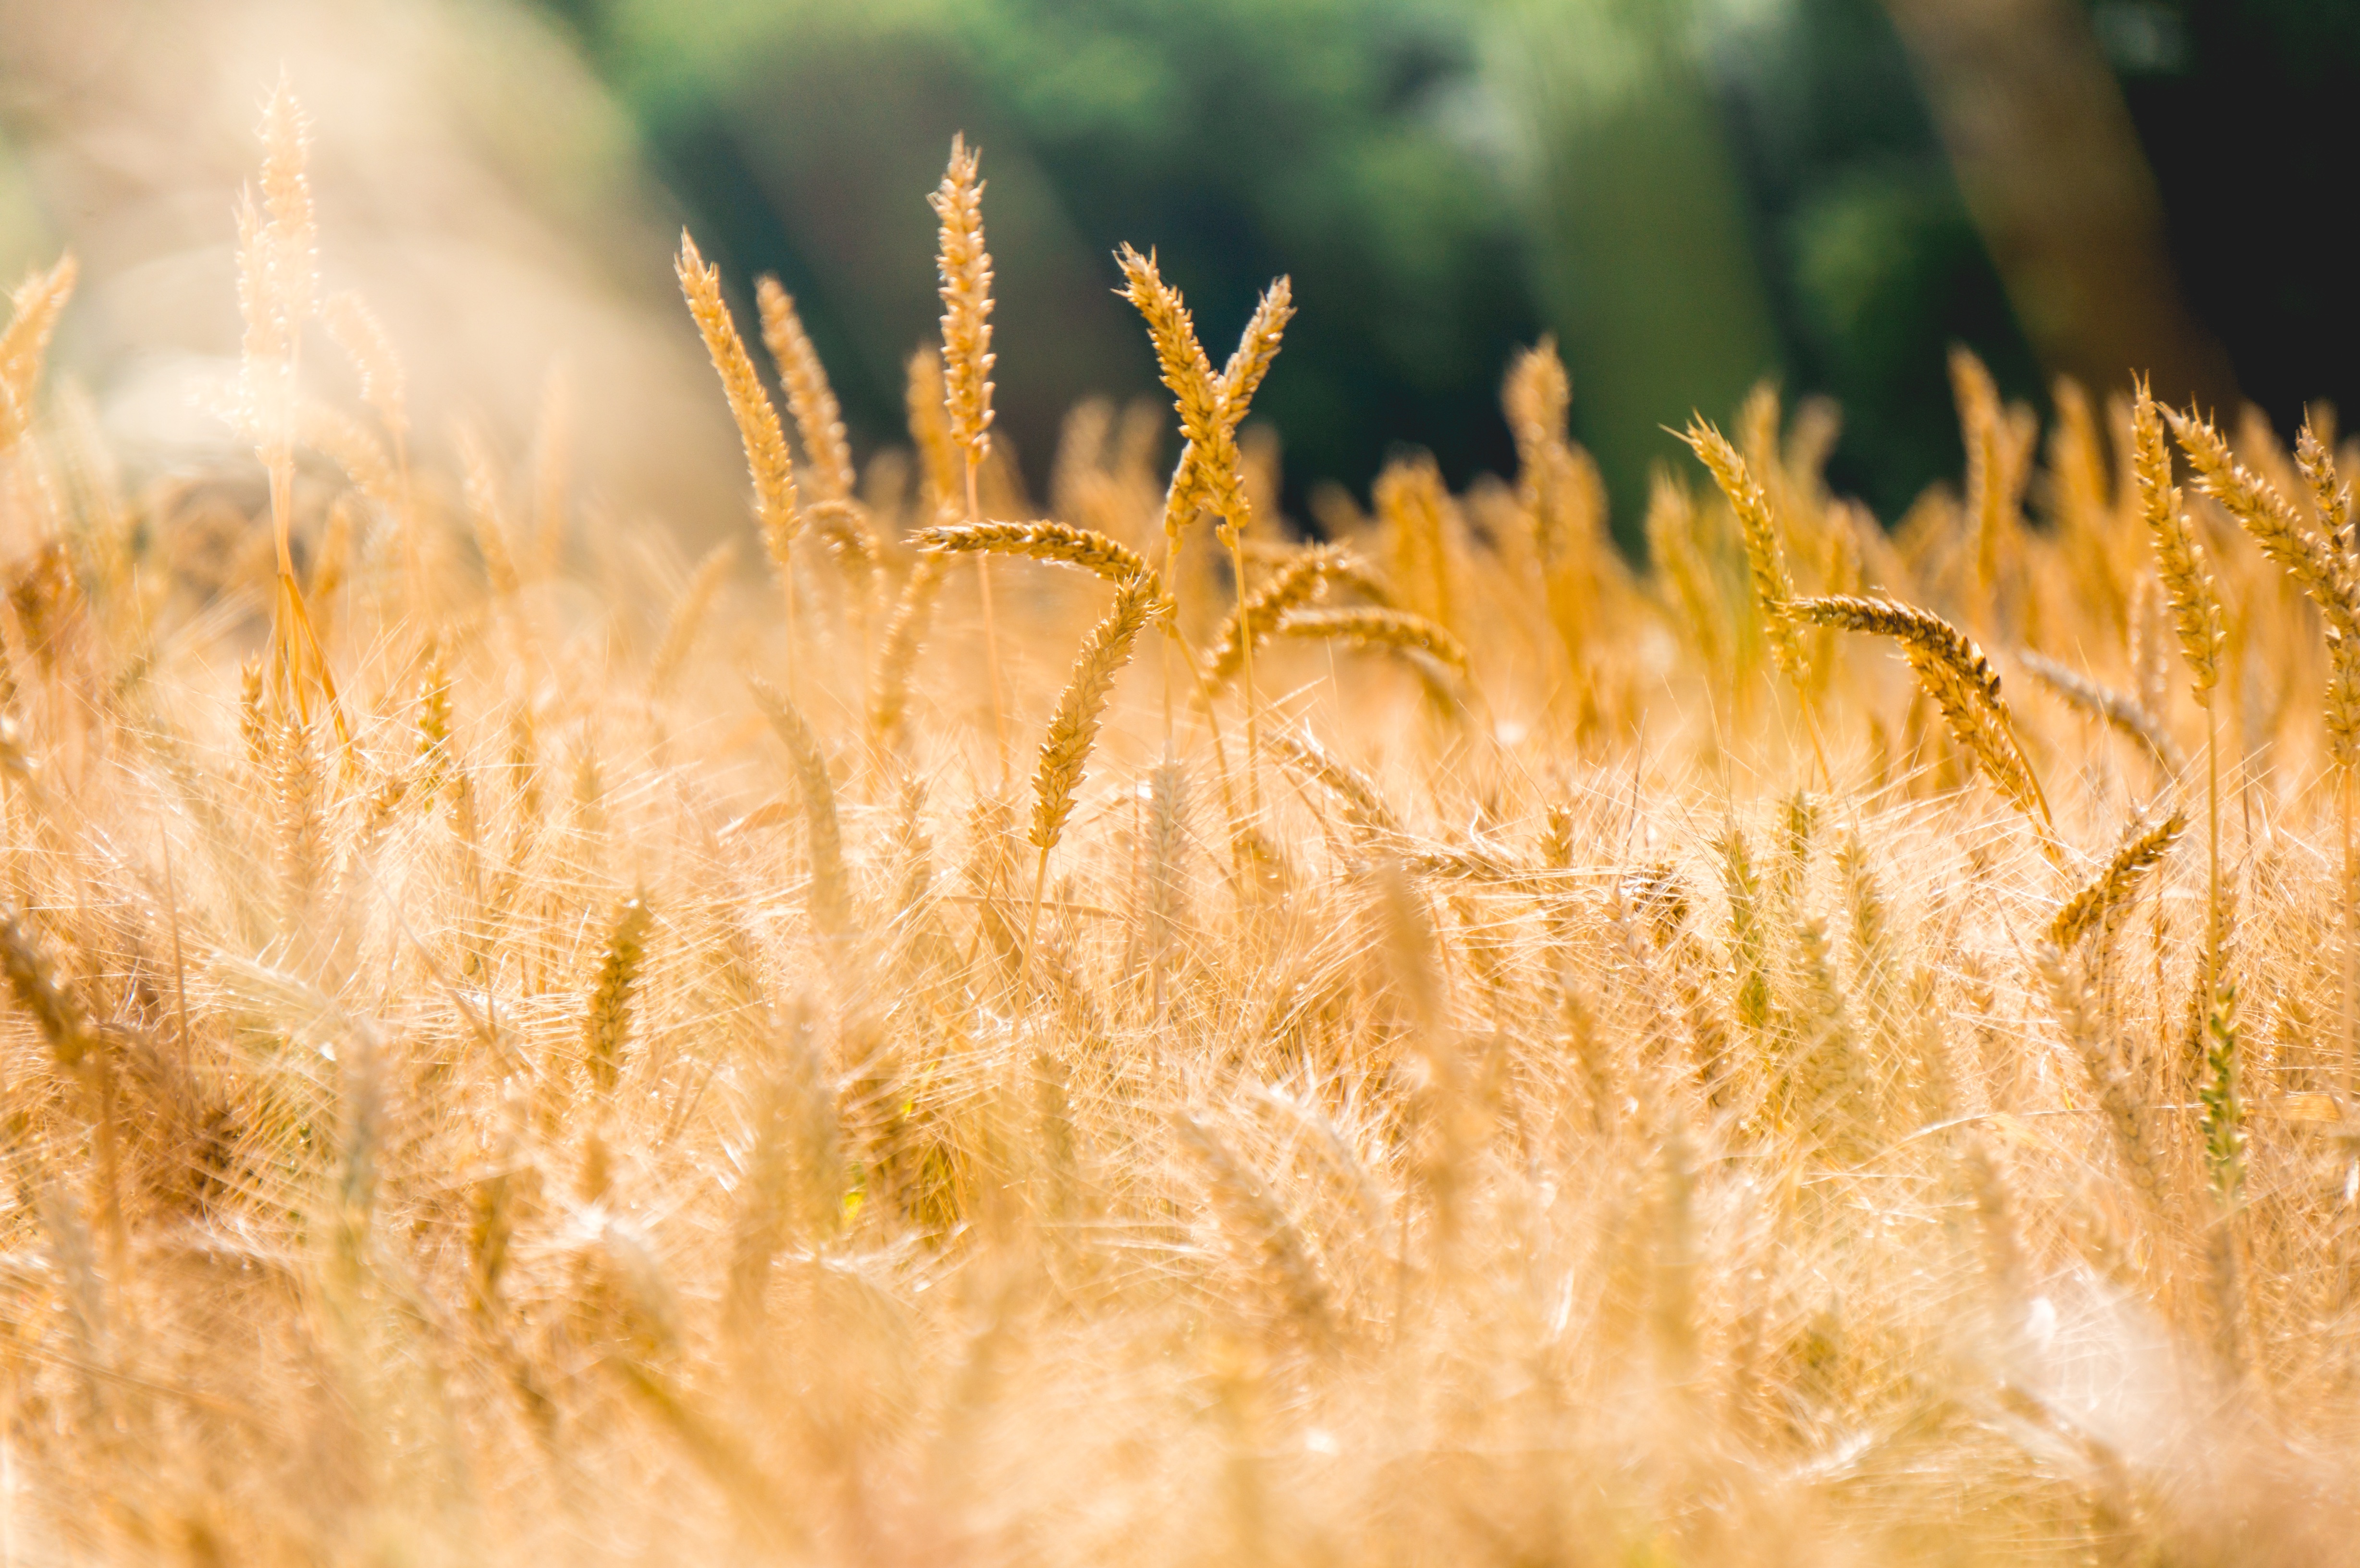
nature, grass, branch, plant, field, wheat, grain, prairie, sunlight, leaf, flower, food, golden, crop, autumn, agriculture, close up, macro photography, flowering plant, grass family, plant stem, land plant